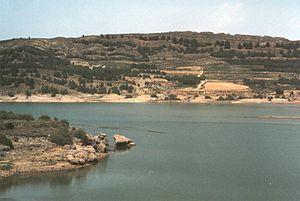
L'Èbre est le plus puissant des fleuves espagnols. Sa longueur est de 928 km et son bassin versant a une superficie de 85 362 km².